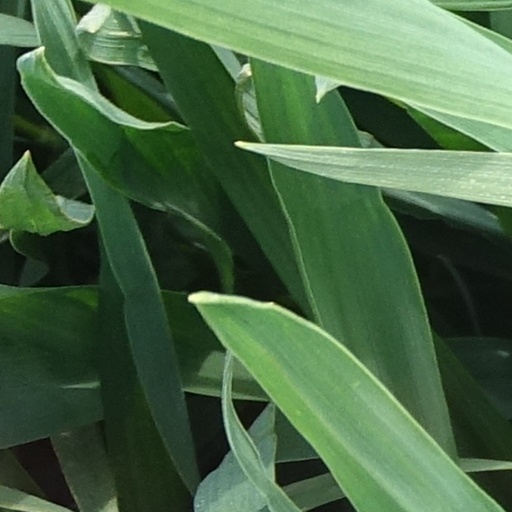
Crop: wheat